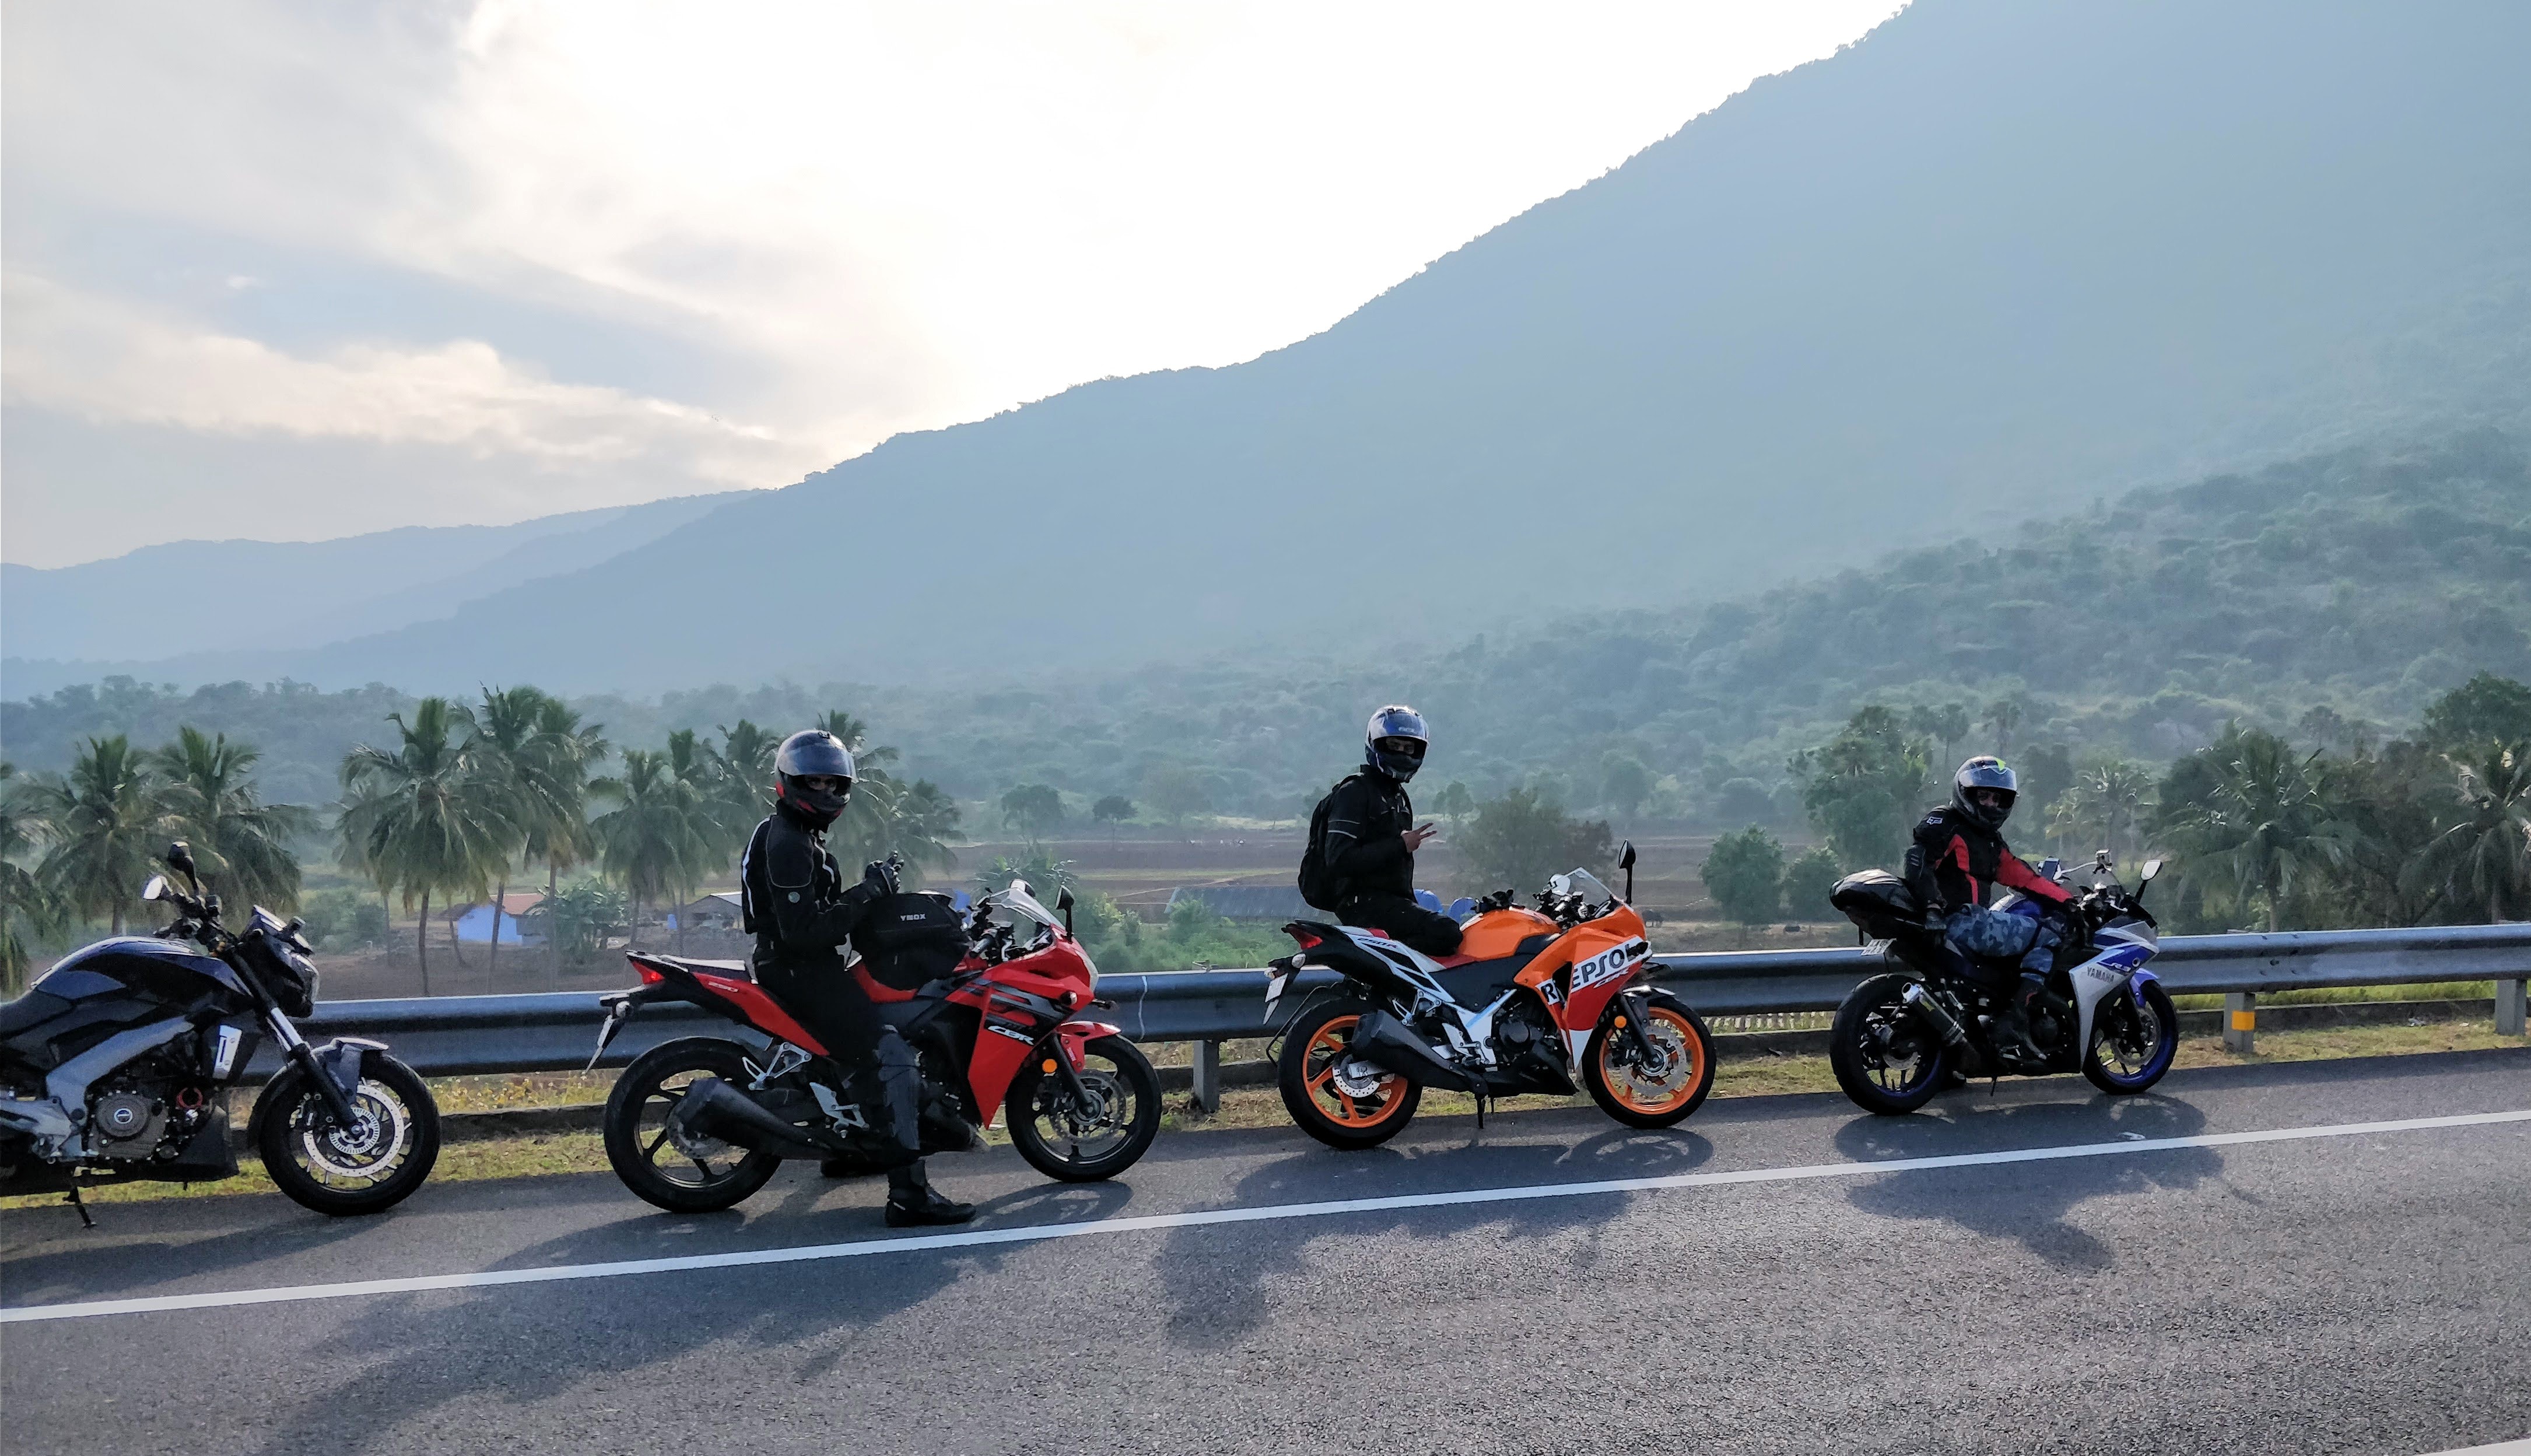
land vehicle, road, motorcycle, motorcycling, mountainous landforms, vehicle, mode of transport, infrastructure, mountain range, transport, car, mountain, motor vehicle, asphalt, tree, adventure, plant, sky, road trip, racing, cruiser, landscape, wheel